Eric van Tijn

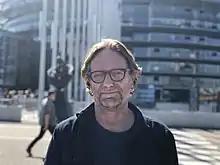

Eric Job van Tijn (born 2 November 1956, in Amsterdam) is a Dutch music producer and judge on the Dutch versions of the music competitions "Idols" and "X Factor".